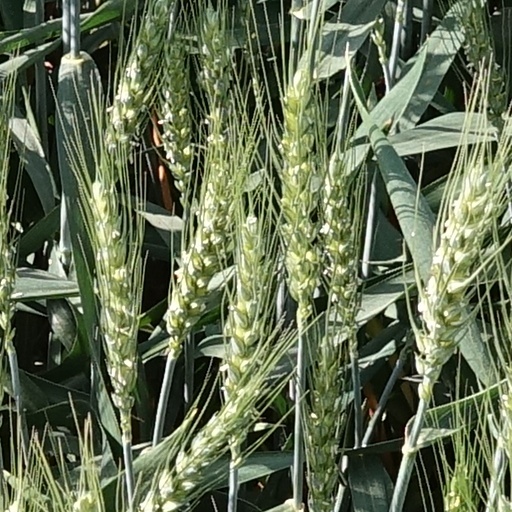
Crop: wheat